Fred Daly (American football)

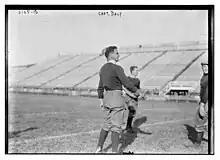

Frederick J. Daly was an American football and baseball player and coach. He played college football for Yale University in 1909 and 1910 and was selected as the captain of the 1910 Yale team. He was also the athletic director at Williams College from 1914 to 1916 and head coach of the Williams Ephs football team from 1911 to 1915, compiling a record of 19–18–3.